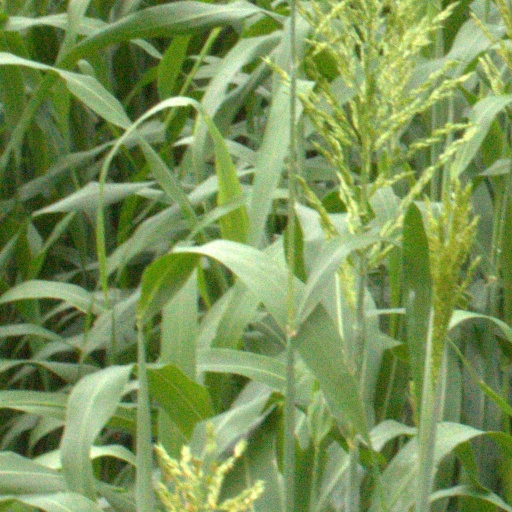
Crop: sorghum